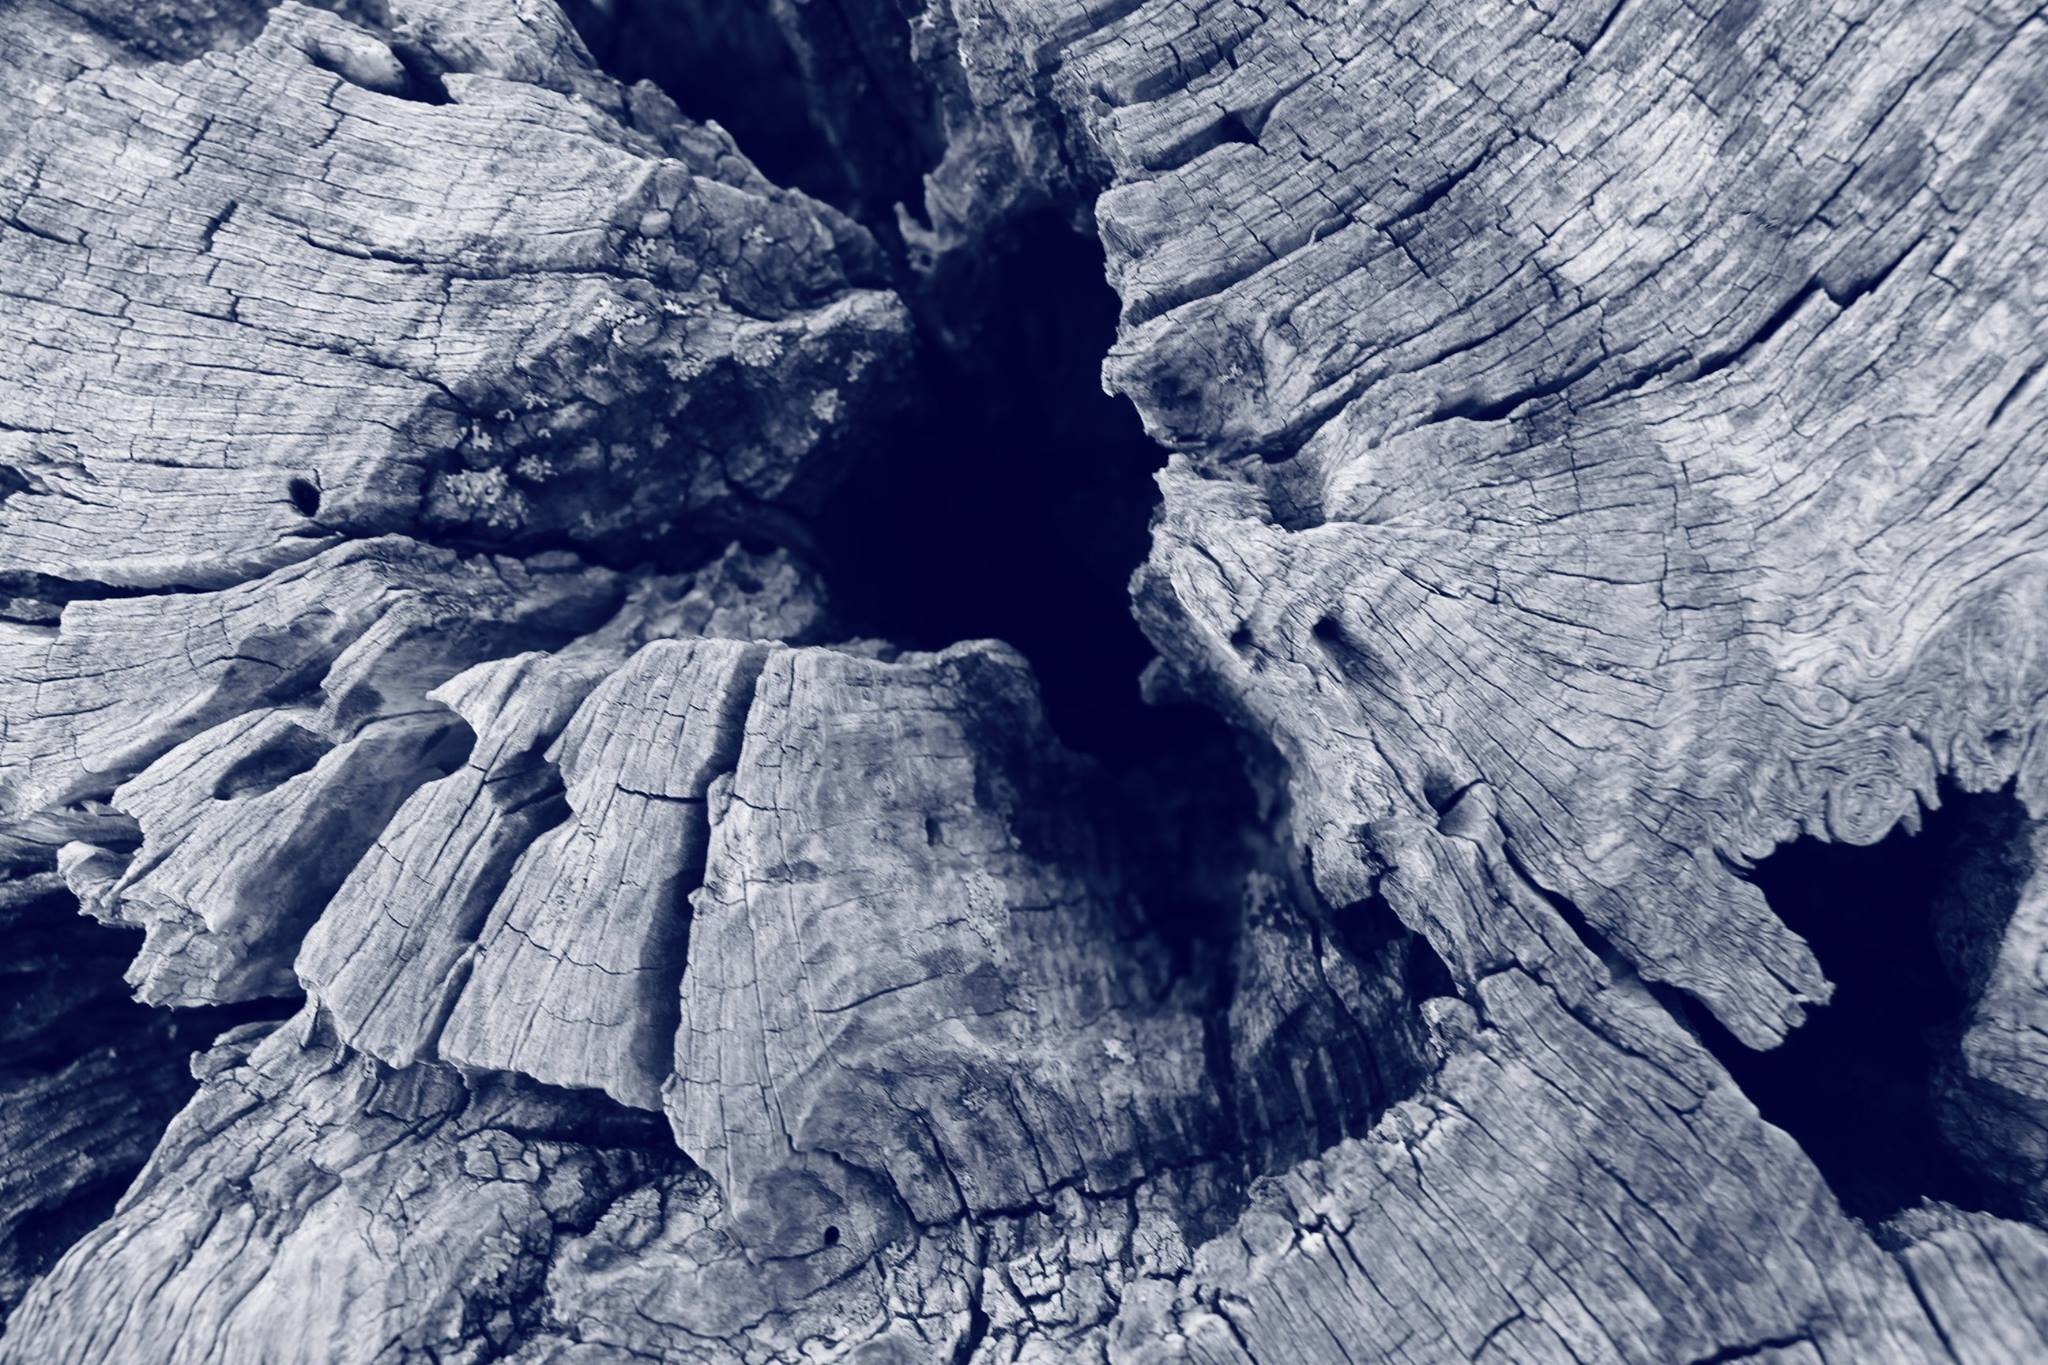
tree, rock, mountain, snow, black and white, mountain range, ice, arctic, terrain, geology, earth, aerial photography, glacial landform, geological phenomenon, tree section